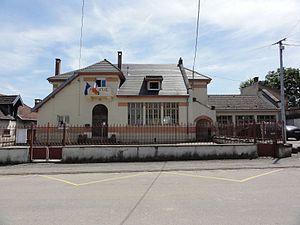
Mignéville (M-et-M) mairie - école
Mignéville est une commune française située en région Grand Est dans le département de Meurthe-et-Moselle.